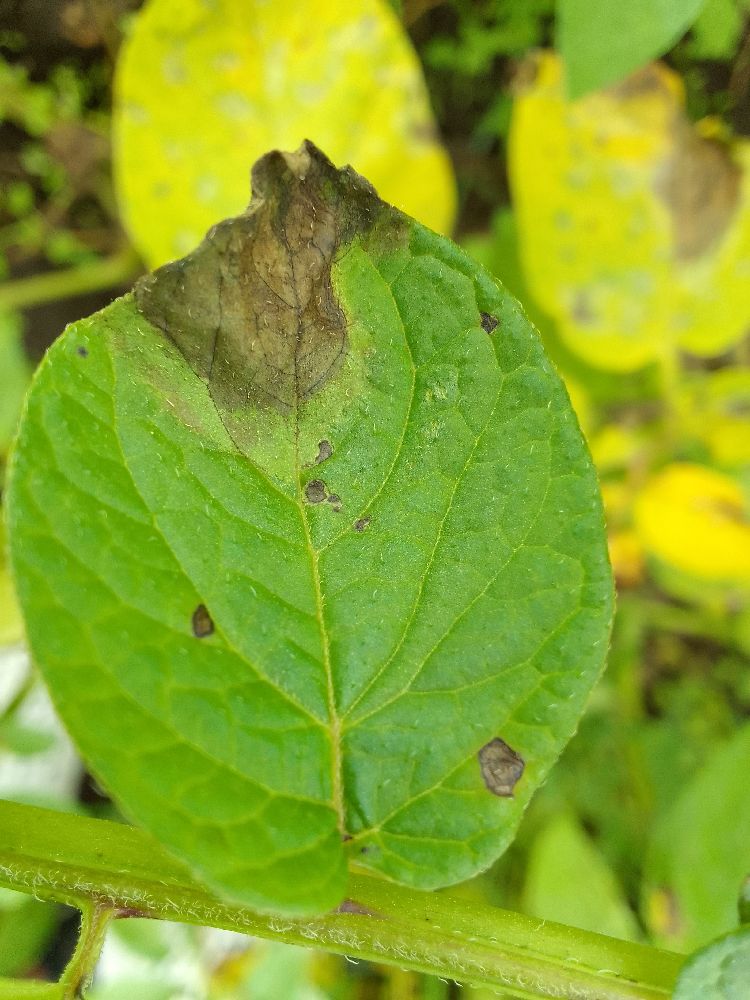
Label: Late blight